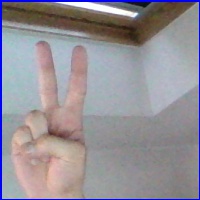
Letra: V